Shek Po Tsuen

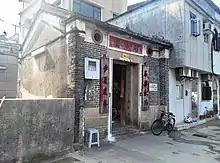
Entrance gate of Shek Po Tsuen. The name of Shek Po Wai is on the gate.

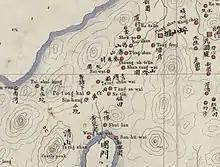
Shek Po Tsuen on the "Map of the San-On District" by Simeone Volonteri (1866).

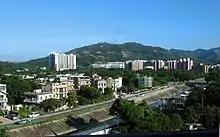
View of Hung Shui Kiu with Shek Po Tsuen in the foreground (left).

Shek Po Tsuen is a walled village in Hung Shui Kiu, Yuen Long District, Hong Kong.